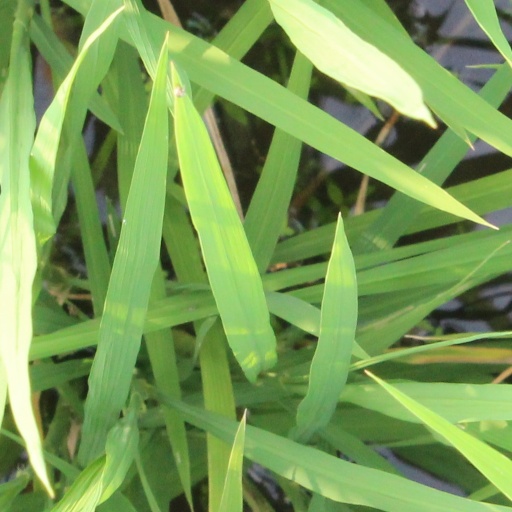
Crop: rice